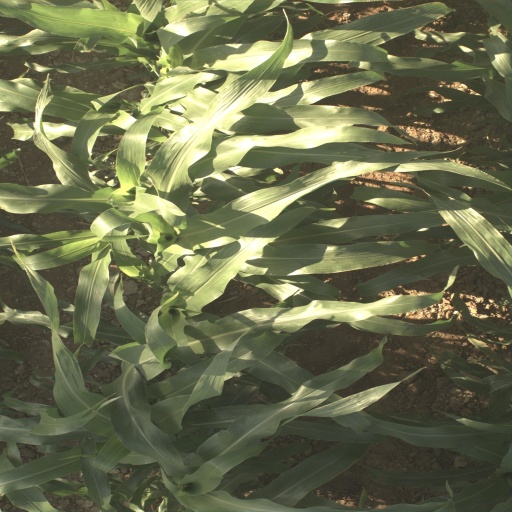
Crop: sorghum